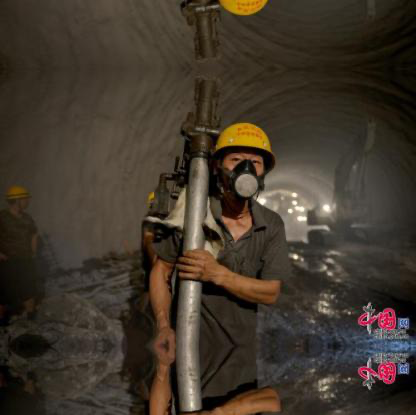
Objects in the image:
label: helmet
label: helmet
label: helmet